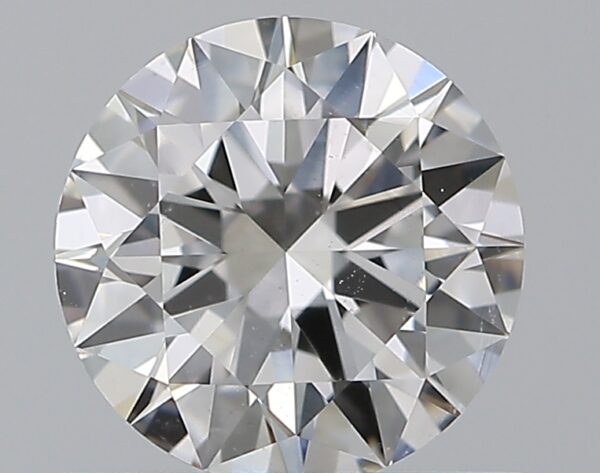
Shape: round
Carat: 0.72
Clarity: VS2
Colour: F
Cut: EX
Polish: EX
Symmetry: EX
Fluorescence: N
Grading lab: GIA
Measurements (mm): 5.79 x 5.82 x 3.47